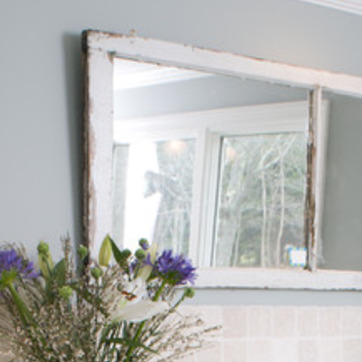
Material: mirror